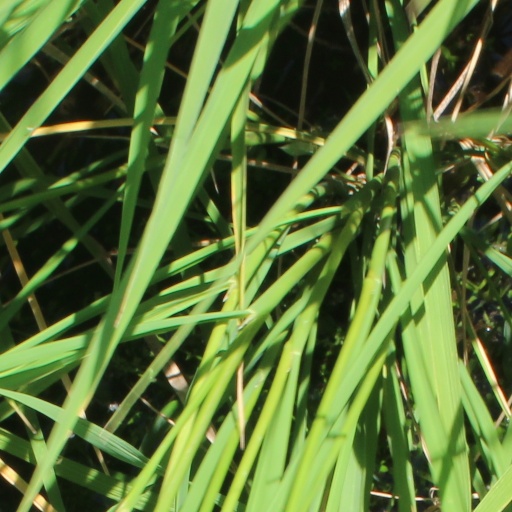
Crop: rice